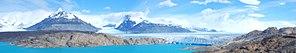
Le glacier d’Upsala se situe dans une vallée glaciaire dans le parc national Los Glaciares en Argentine.
Le glacier d’Upsala se situe dans une vallée glaciaire. Son extrémité nord est située dans la zone frontalière indéterminée entre l'Argentine et le Chili son côté sud est situé dans le parc national Los Glaciares en Argentine. Il s'écoule depuis le champ de glace Sud de Patagonie, d'où s'écoule aussi le glacier Perito Moreno) vers le lac Argentino.